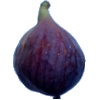
Label: Fig 1